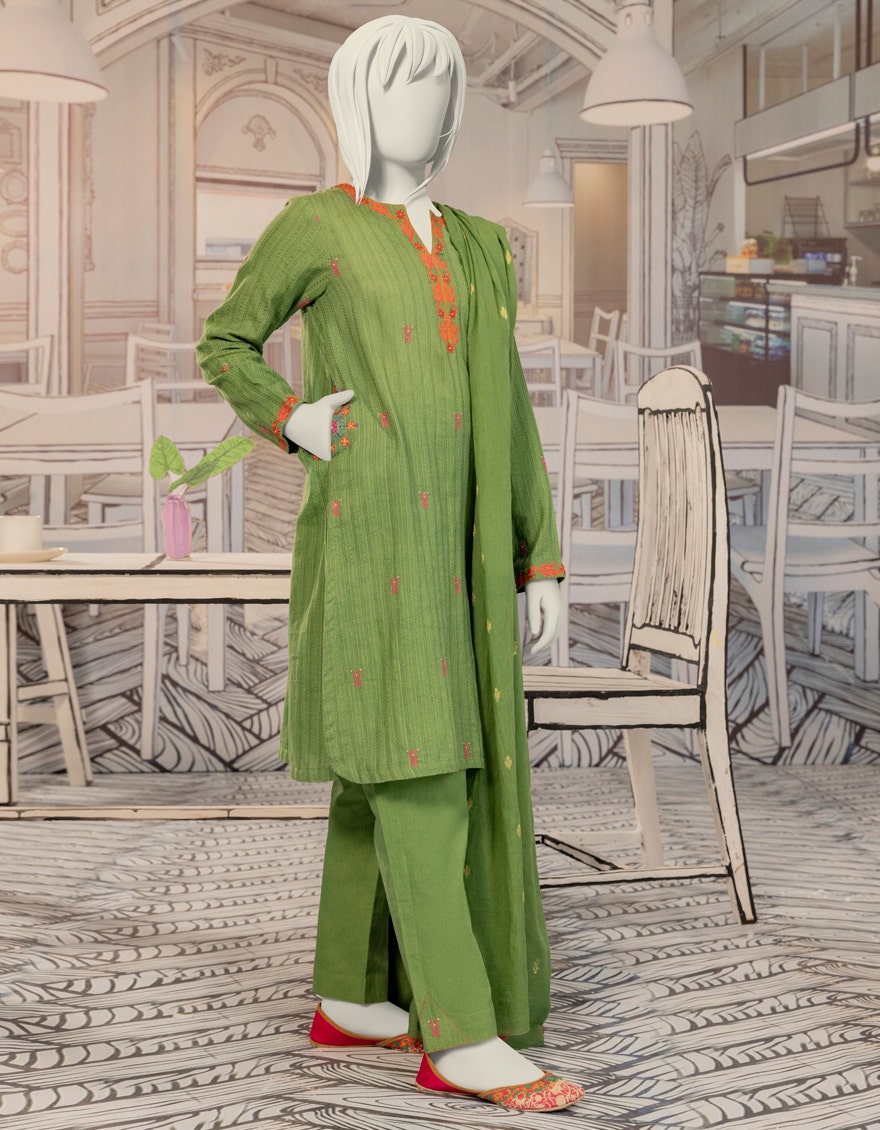
green multi embroidered salwar suit